Bouguerra Soltani

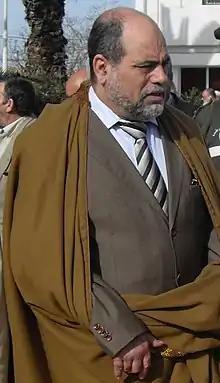

Bouguerra Soltani (also Abu Jerra Sultani and other spellings) (born in 1954 in Tébessa Province) was the leader of the Algerian party Mouvement de la Societé pour la Paix (Movement of the Society for Peace, abbreviated MSP or Hamas), which is reformist-Islamist and considered close to the doctrine of the Muslim Brotherhood.